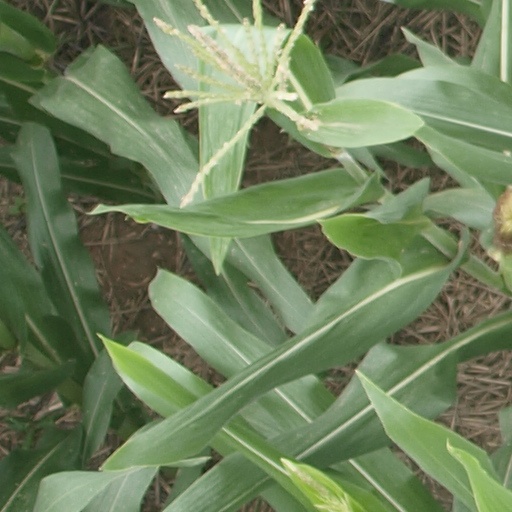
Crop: maize; corn